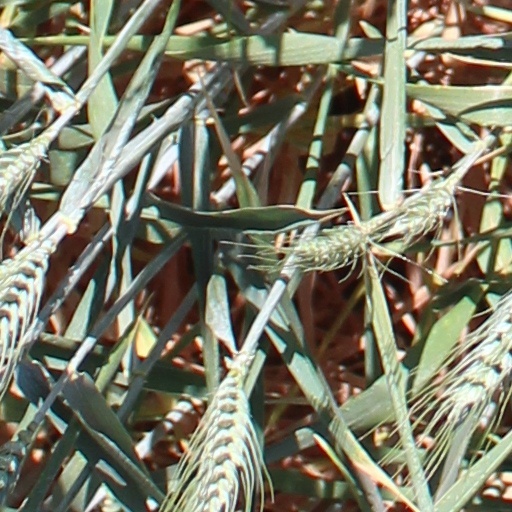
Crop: wheat